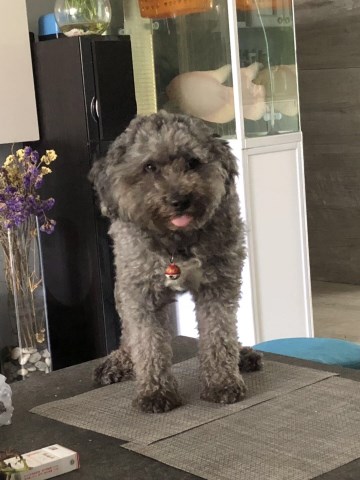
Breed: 2925-n000114-toy_poodle